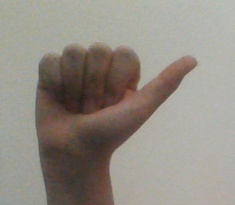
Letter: dhad